Henry Overholt

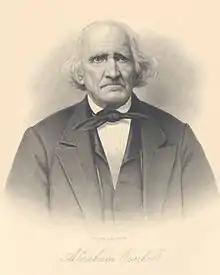
Abraham Overholt

At Henry's death, his sons Abraham and Christian inherited the farm and distillery business. As their business grew, several buildings were erected to address the rising demand of whiskey by the public. Together Abraham and Christian built up and enlarged the distillery which now had the production capacity of almost 200 gallons of rye whiskey per day. Soon after, Abraham bought out Christian's shares of the company and in the mid-1800s went into business with his two sons, Jacob and Henry. At this time, Abraham renamed the business, Abraham Overholt & Company.